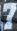
Number: 7